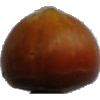
Label: Nut Forest 1